Tornadoes of 2008

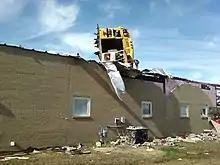
School bus that was lifted and dropped onto the roof of a damaged school in Caledonia, Mississippi on January 10, 2008

A rarity for January in the Midwest, the first significant severe weather event of the year developed in the Central U.S on January 7. Over 70 tornadoes were reported that day, including major tornadoes dominated by two supercell areas.